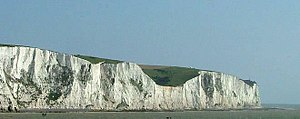
Albion
White Cliffs of Dover kan være oprindelsen til navnet Albion
Albion er det ældste kendte navn for øen der udgør Storbritannien. Ordet benyttes i dag stadig som en poetisk henvisning til øen. Navnet for Skotland på gælisk relaterer til Albion: Alba på skotsk gælisk, Albain på Irsk, Nalbin på manx og Alban på walisisk/kornisk/bretonsk.